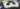
Number: 3